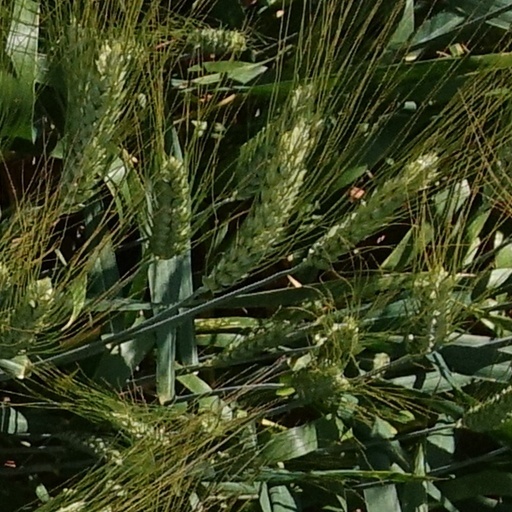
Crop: wheat